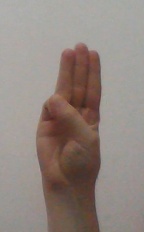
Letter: thaa